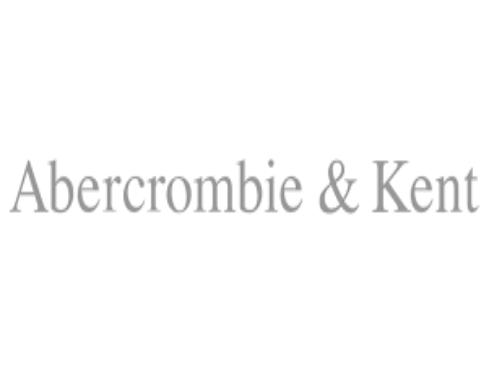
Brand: Abercrombie
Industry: Clothes